Riverdale, Illinois

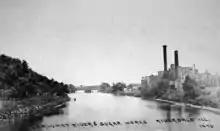
Image of the Charles Pope Beet Sugar Works on the Calumet River in Riverdale (1910)

The Village of Riverdale was incorporated in 1893. In 1904 the Englishman and former Chicago glucose manufacturer Charles Pope (1843–1922) purchased property in Riverdale at what is today the west side of Indiana Avenue with the intention of establishing a beet sugar factory. The property was previously occupied by The Riverdale Distillery, which had been established by the Union Copper Distilling Company of Chicago in 1871 to manufacture fermentum yeast. Located on the south bank of the Little Calumet river with access to the Illinois Central tracks, the beet sugar factory opened in 1905 with a capacity of 350 tons of beet sugar per day, a production rate that was eventually increased to 500 tons per day. The factory was sold by Pope's heirs in 1922 to the Midwest Sugar Refining Company, who added sugar to the product line that was produced from cane supplied from Cuba and Puerto Rico. and who the following year began a program that was intended "to expand this enterprise far beyond its present capacity so as to make the company one of the leading producers and refiners of sugar in the Middle West." In 1947 this enterprise was replaced by The Chromium Mining and Smelting Corporation.